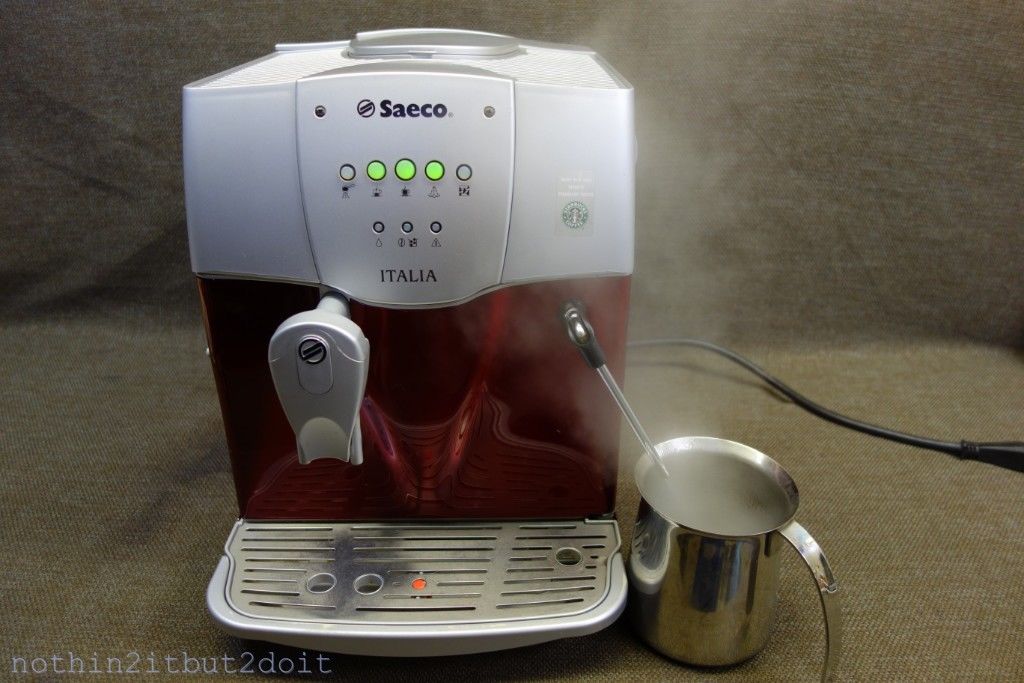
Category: coffee maker